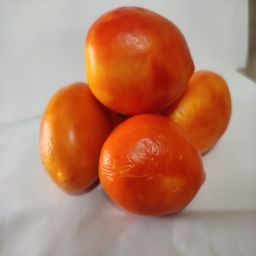
Crop: Tomato
Quality: Ripe